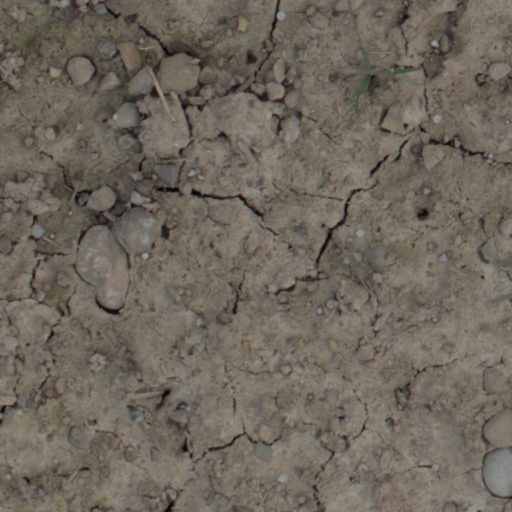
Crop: wheat